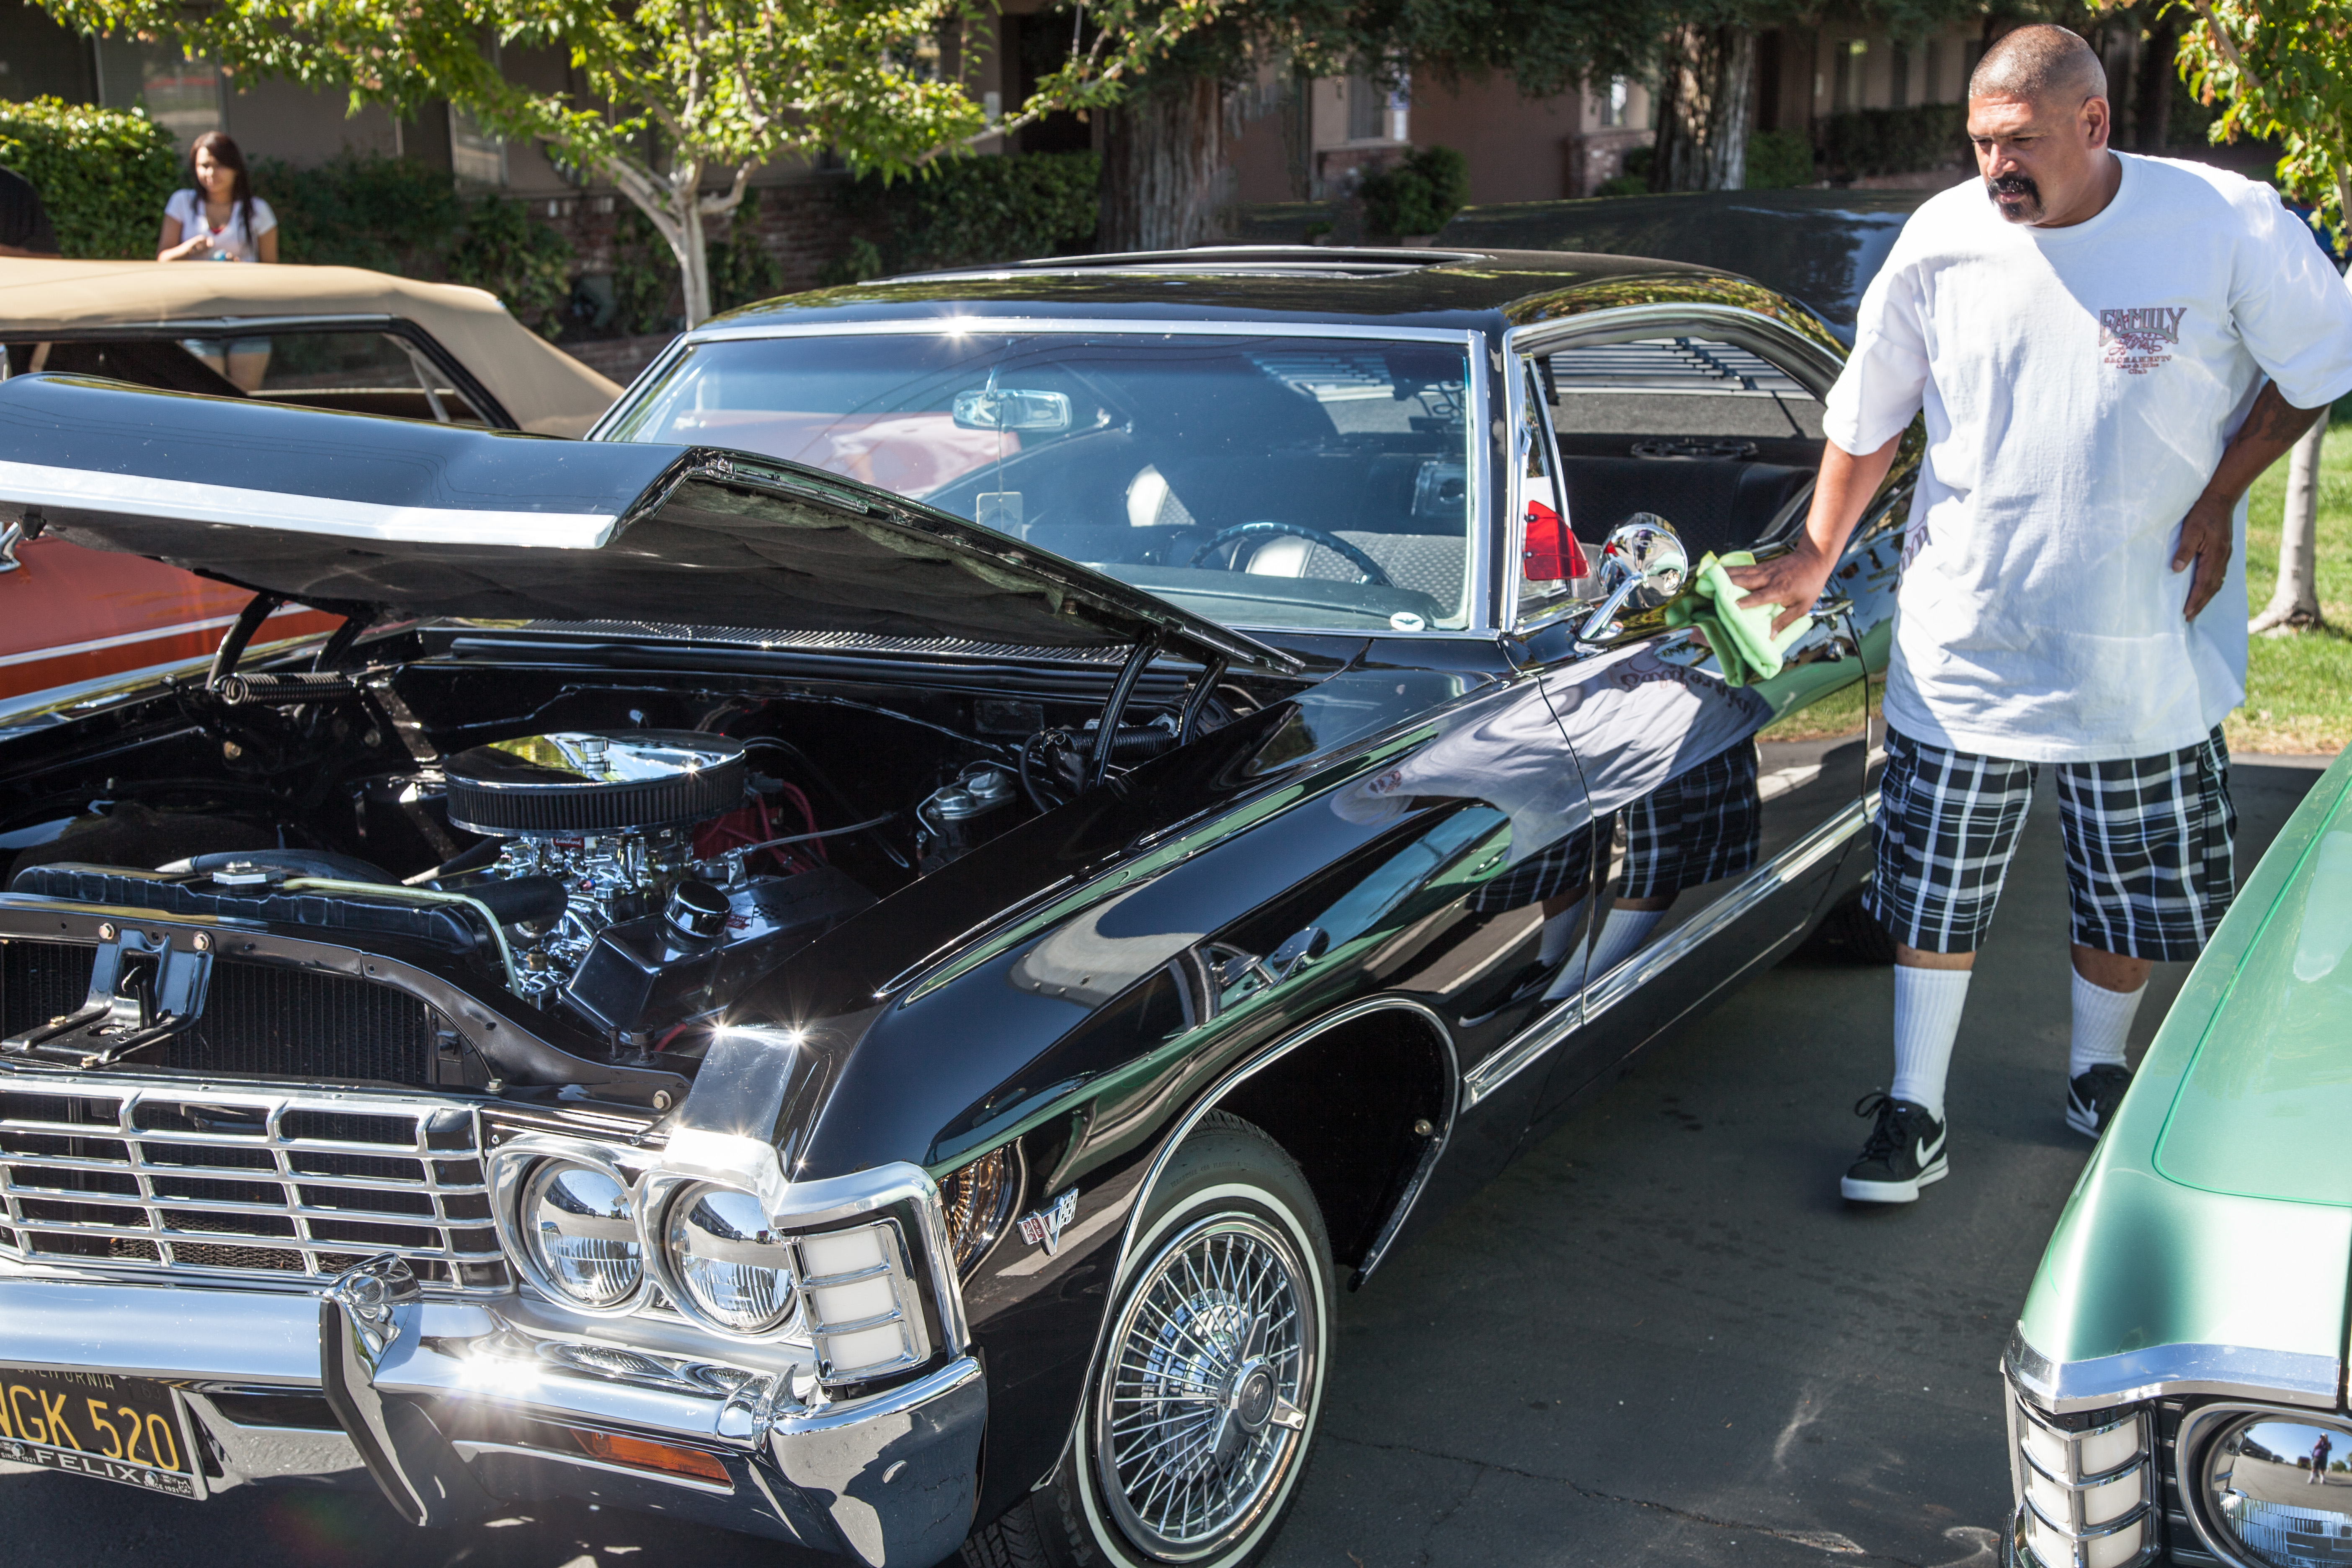
car, vehicle, motor vehicle, vintage car, sedan, lowrider, chevrolet, convertible, 1967, impala, sacramento, fultonavenue, 5thannualcamcarcruise, supernatural, antique car, auto show, land vehicle, automobile make, automotive exterior, luxury vehicle, full size car, custom car